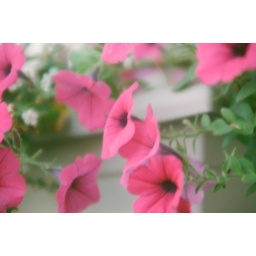
The flower pot in my front yard.